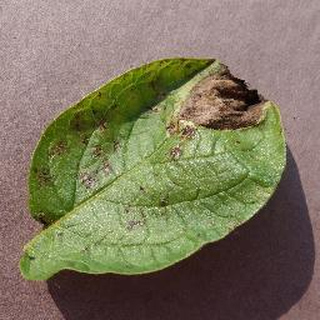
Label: potato_late_blight